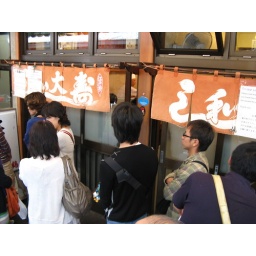
Waiting to eat sushi at theTsukiji fish market in Tokyo, Japan.